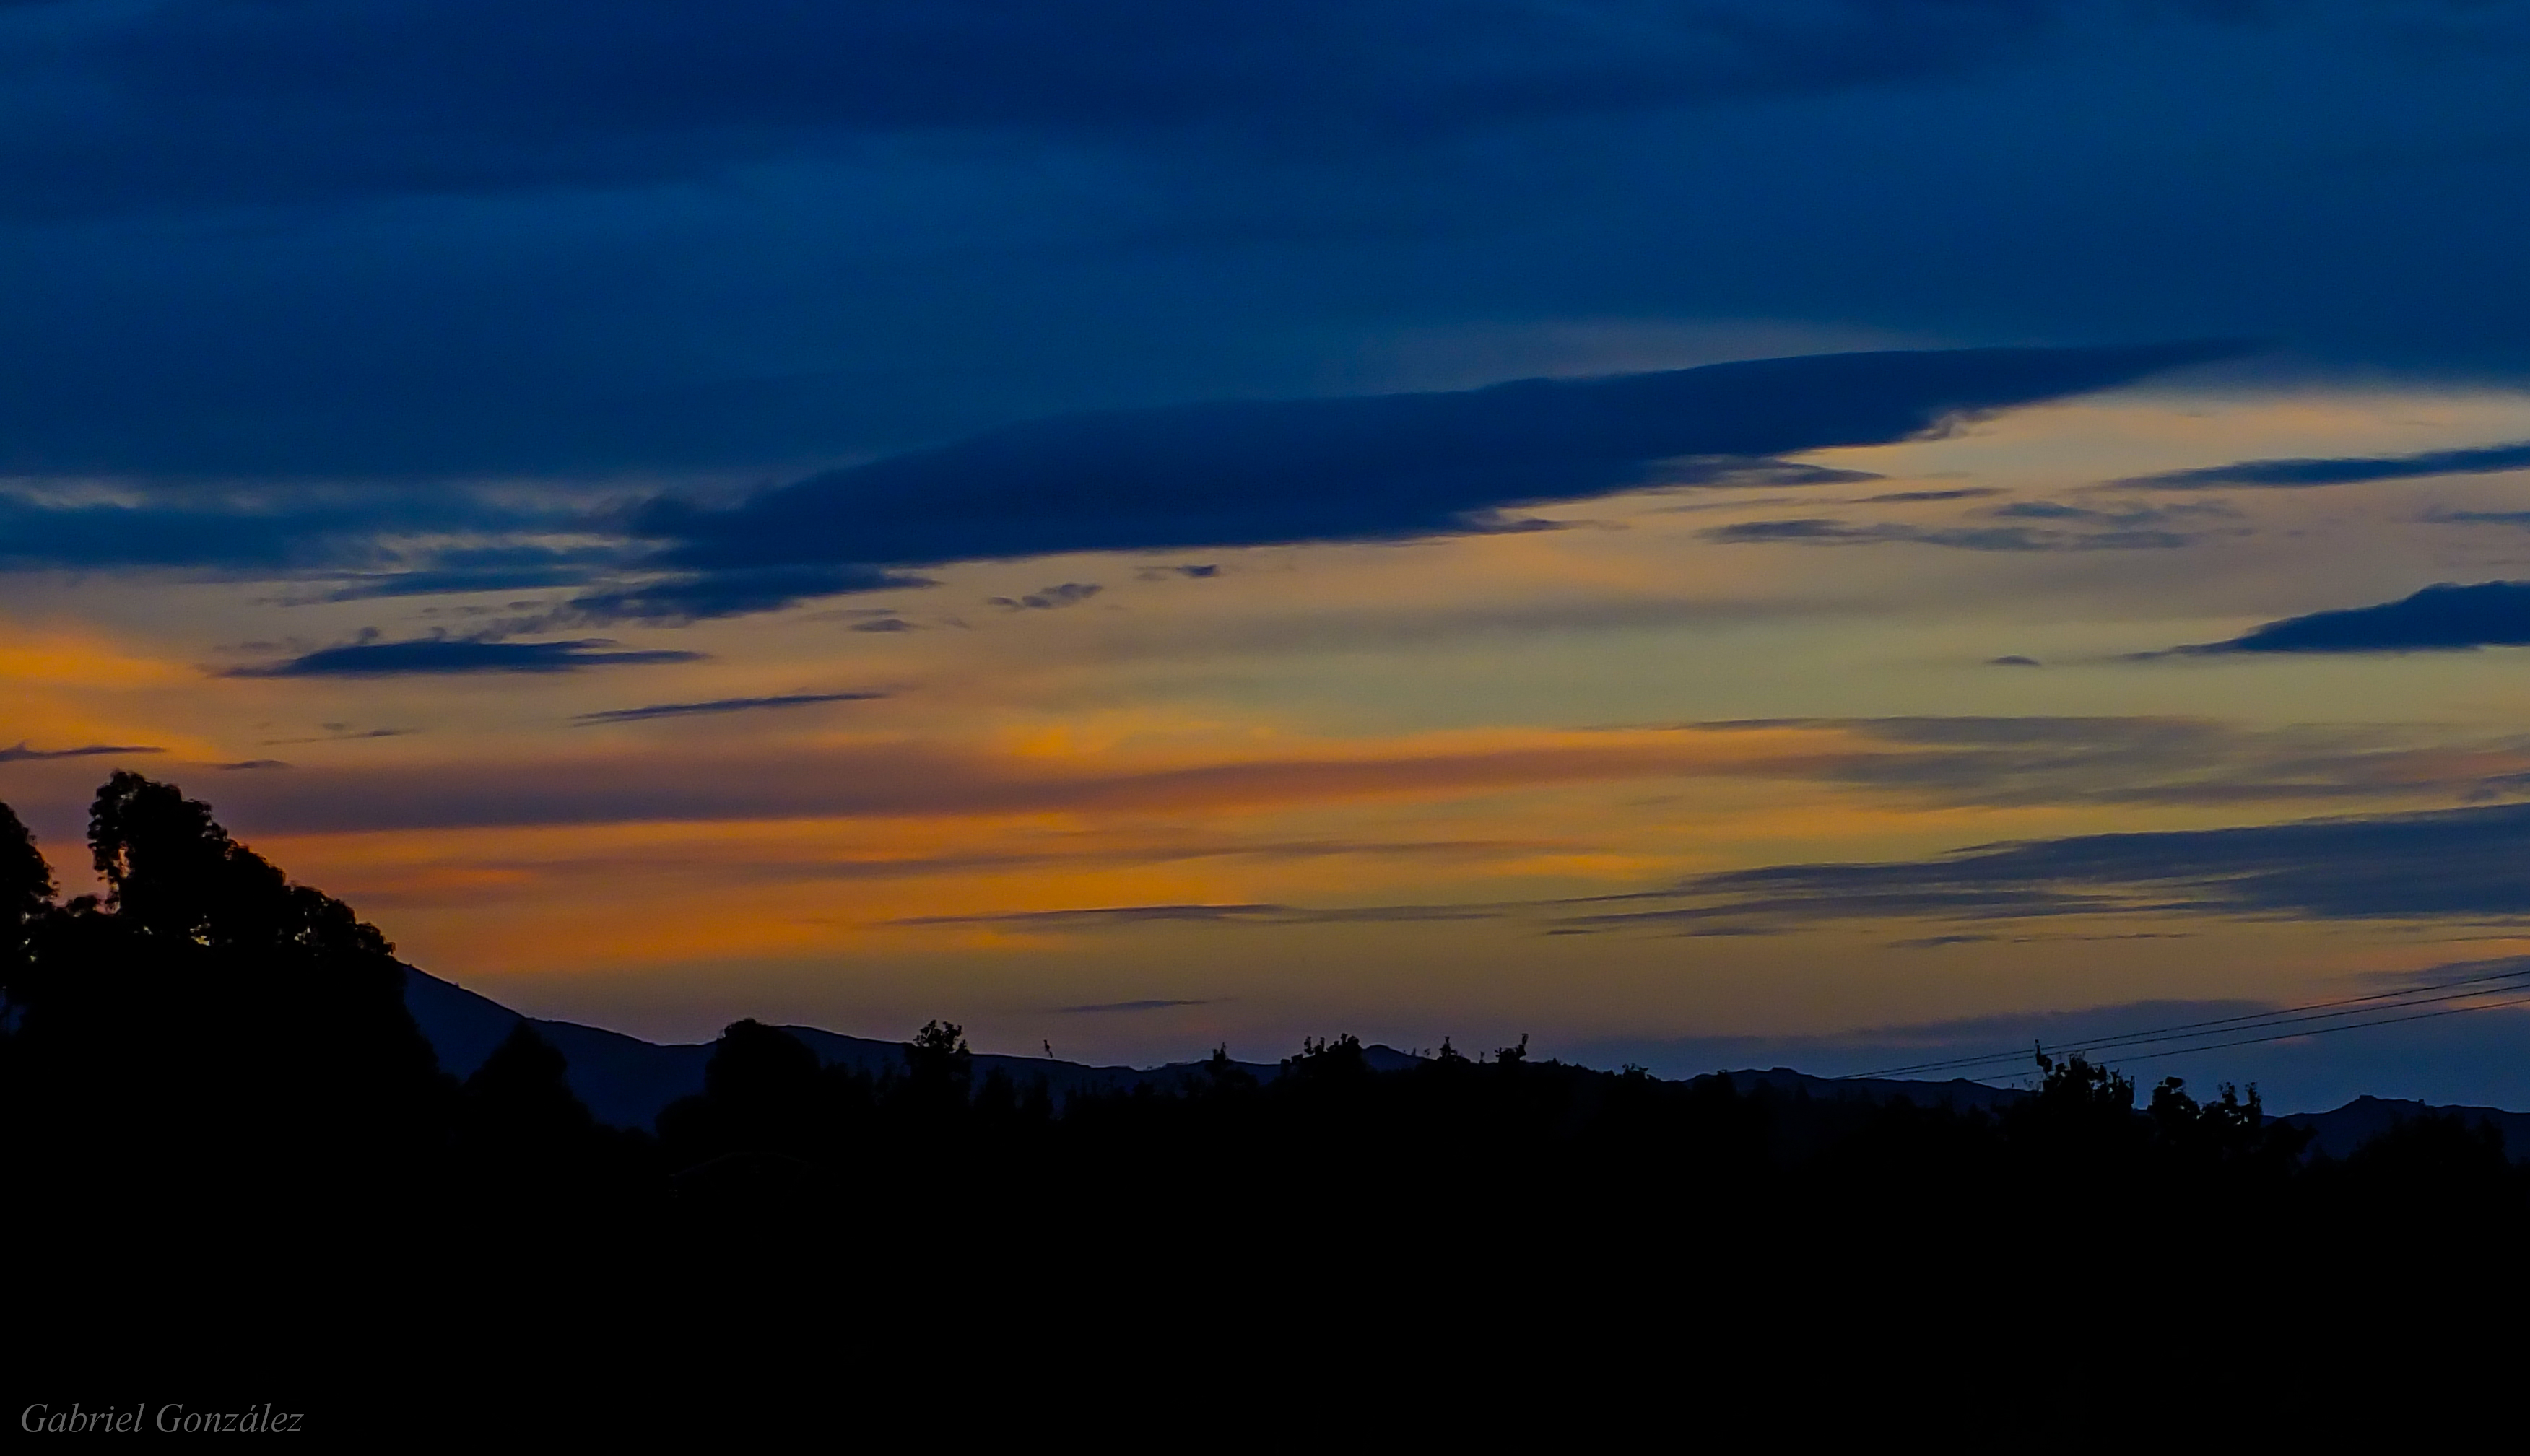
landscape, horizon, mountain, cloud, sky, sunrise, sunset, sunlight, morning, hill, dawn, atmosphere, mountain range, dusk, evening, plain, spain, galicia, pontevedra, paisajes, espana, ggl1, gaby1, cotobade, fujifilmxs1, afterglow, atmospheric phenomenon, mountainous landforms, red sky at morning